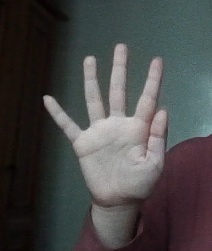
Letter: sheen